Killian Brennan

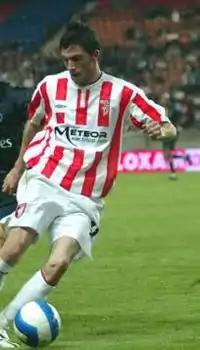
Brennan in action against PSG at Parc des Princes

Killian Brennan (born 31 January 1984) is an Irish retired footballer who played as a midfielder in the League of Ireland Premier Division.